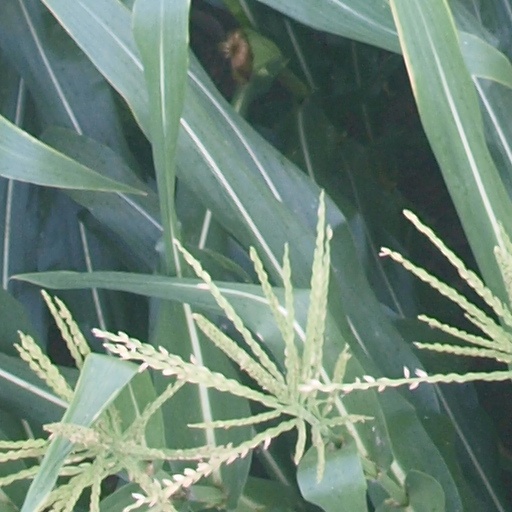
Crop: maize; corn